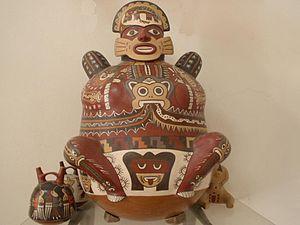
La civilisation Nazca est une culture pré-colombienne du sud du Pérou qui se développa entre 200 av.J-C et 600 ap.J-C. Elle est surtout connue pour ses géoglyphes, d’immenses lignes et figures tracées dans le désert proche de la ville actuelle de Nazca, ses aqueducs et par ses céramiques polychromes à motifs zoomorphes.